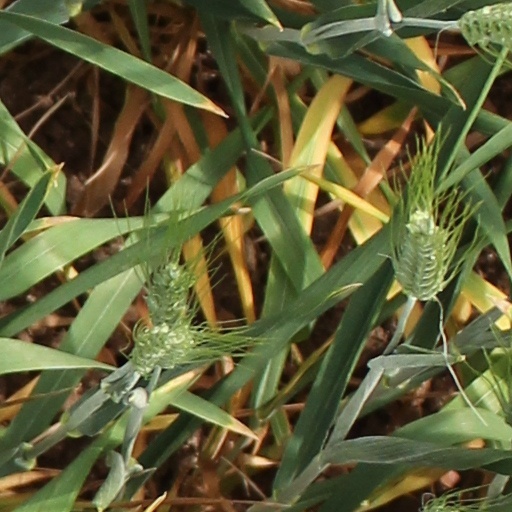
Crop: wheat